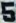
Number: 5